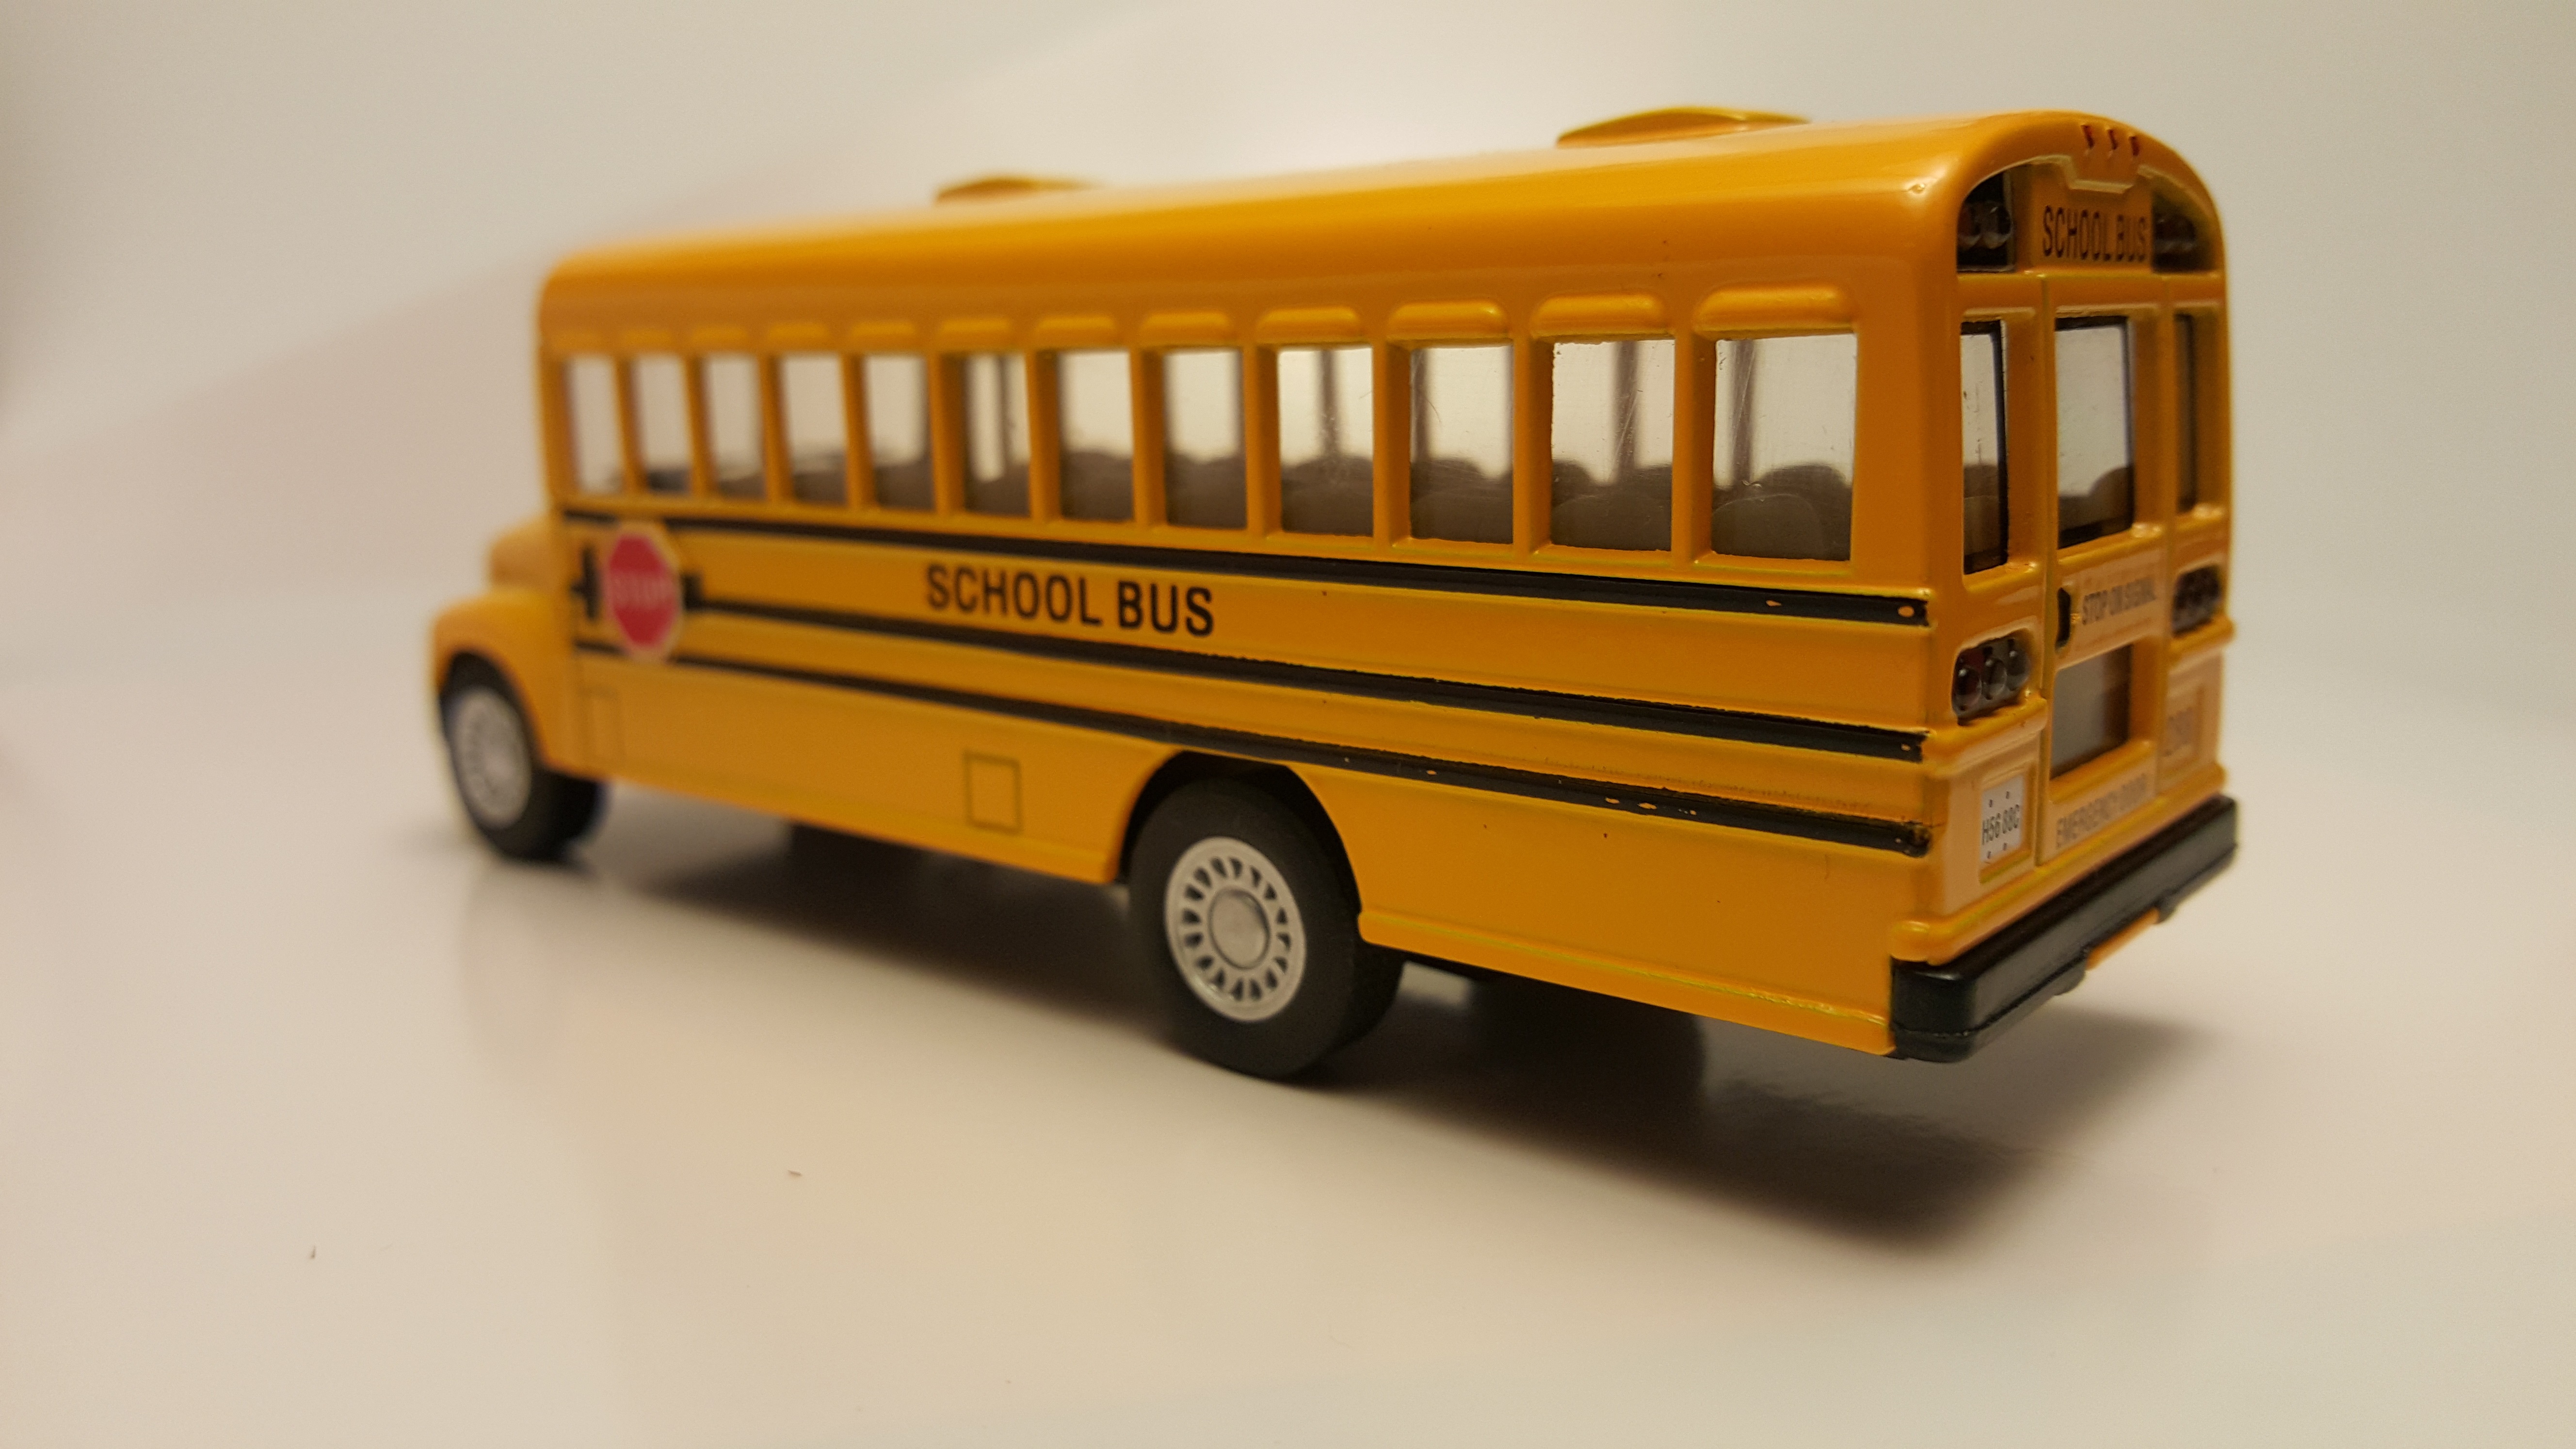
transport, vehicle, usa, student, yellow, public transport, education, pupil, bus, minibus, back to school, model car, school bus, land vehicle, scale model, mode of transport